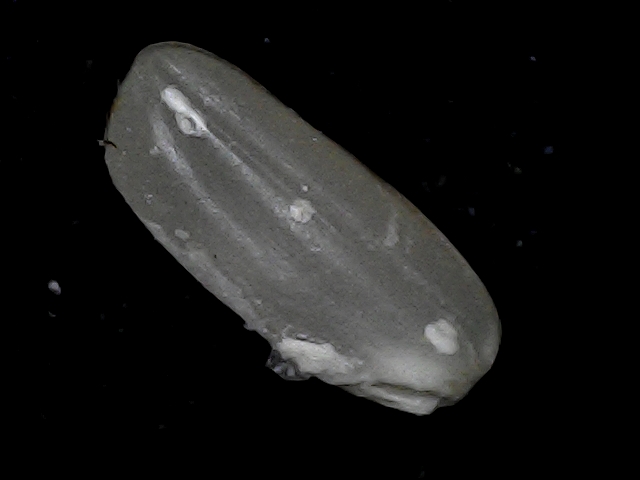
Rice variety: BD79